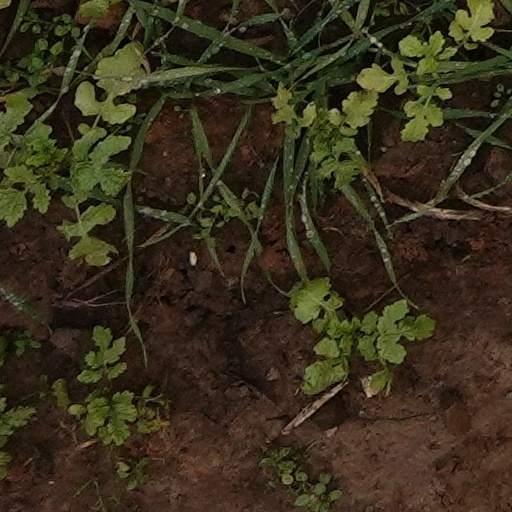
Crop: wheat